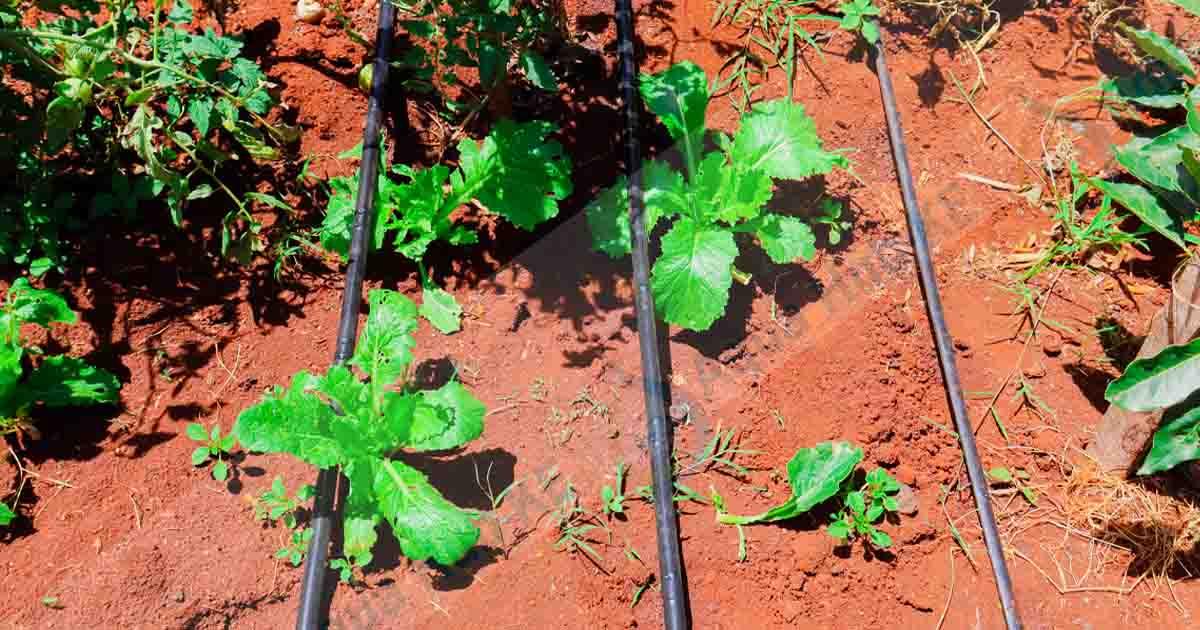
Eneo la wazi mfano wa shamba au bustani, lenye mimea iliyoota na kuchipua lenye rangi ya kijani kibichi. Huku mabomba matatu yakipitishwa katika shamba hili, ikiashiria ni mfumo wa umwagiliaji.